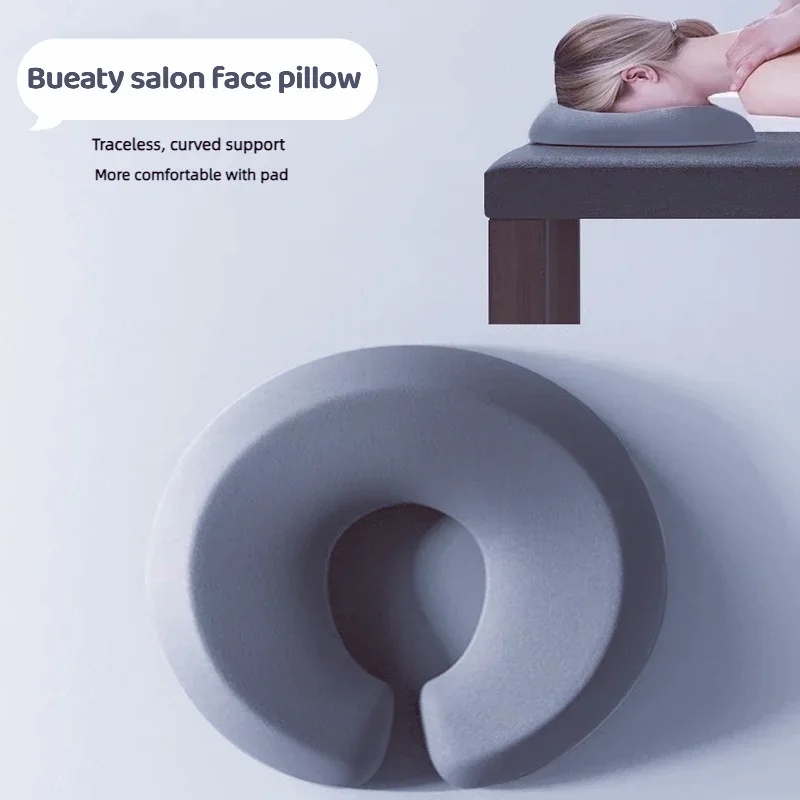
Memory Foam U Shape Beauty Salon Face Pillow
Beauty Salon Pillow – U-Shape Memory Foam Neck Cushion 🛋️✨ Relax and unwind like never before with this soft and supportive beauty salon pillow designed especially for facial massages and spa treatments. Perfect for salons, massage beds, or even at home — it helps you enjoy every moment of your relaxation time! 😌💆♀️ Features You’ll Love 💖 U-shape design with a soft cotton cover and memory foam filling for ultimate comfort Perforated center allows easy breathing while lying face down — perfect for long sessions! Made with breathable polyester and cotton blend for softness and durability Protects your face from pressure pain and reduces bacteria and dust mite exposure Ideal for use on beauty beds, massage tables, or even as a cozy neck pillow at home Available in elegant grey or blue colors to suit any setting Outer diameter: 28.8 cm — fits perfectly for most massage bed holes Product Details 📋 Fabric Count: 80 Thread Count: 200TC Filling: Memory foam (polyester fiber) Weight: 0 - 0.5 kg Shape: U-shape Pattern: Solid Set: Single pillow Use: Body, massage, relaxation What’s in the Box? 🎁 1 x Beauty Salon Pillow Turn every massage session into a spa-like escape with this comfy and breathable pillow designed to care for your face and neck. Treat yourself or your clients to comfort that lasts! 🌿✨ Note: Colors may vary slightly due to lighting and display differences.
Brand: PeakParcel892
Category: Health & Beauty > Personal Care > Massage & Relaxation > Massage Tables